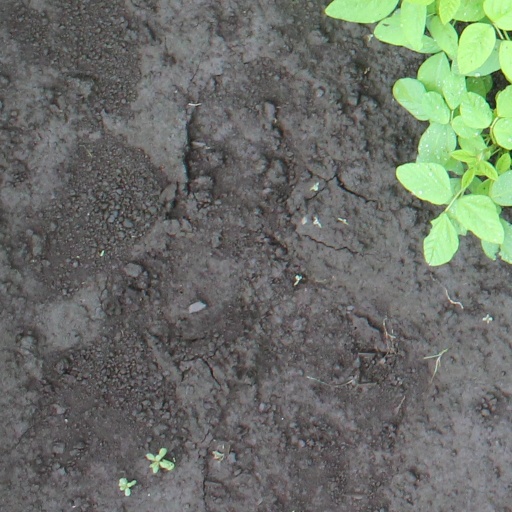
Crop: soybean